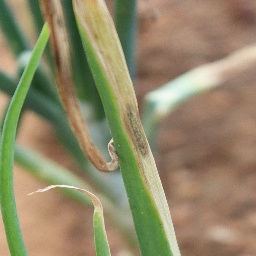
Label: Iris yellow virus